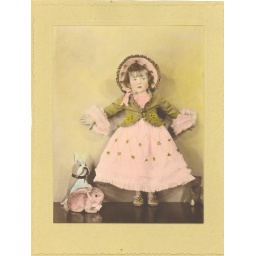
Albumen of a little girl tinted pink posed against a wall. She looks like a worried doll!